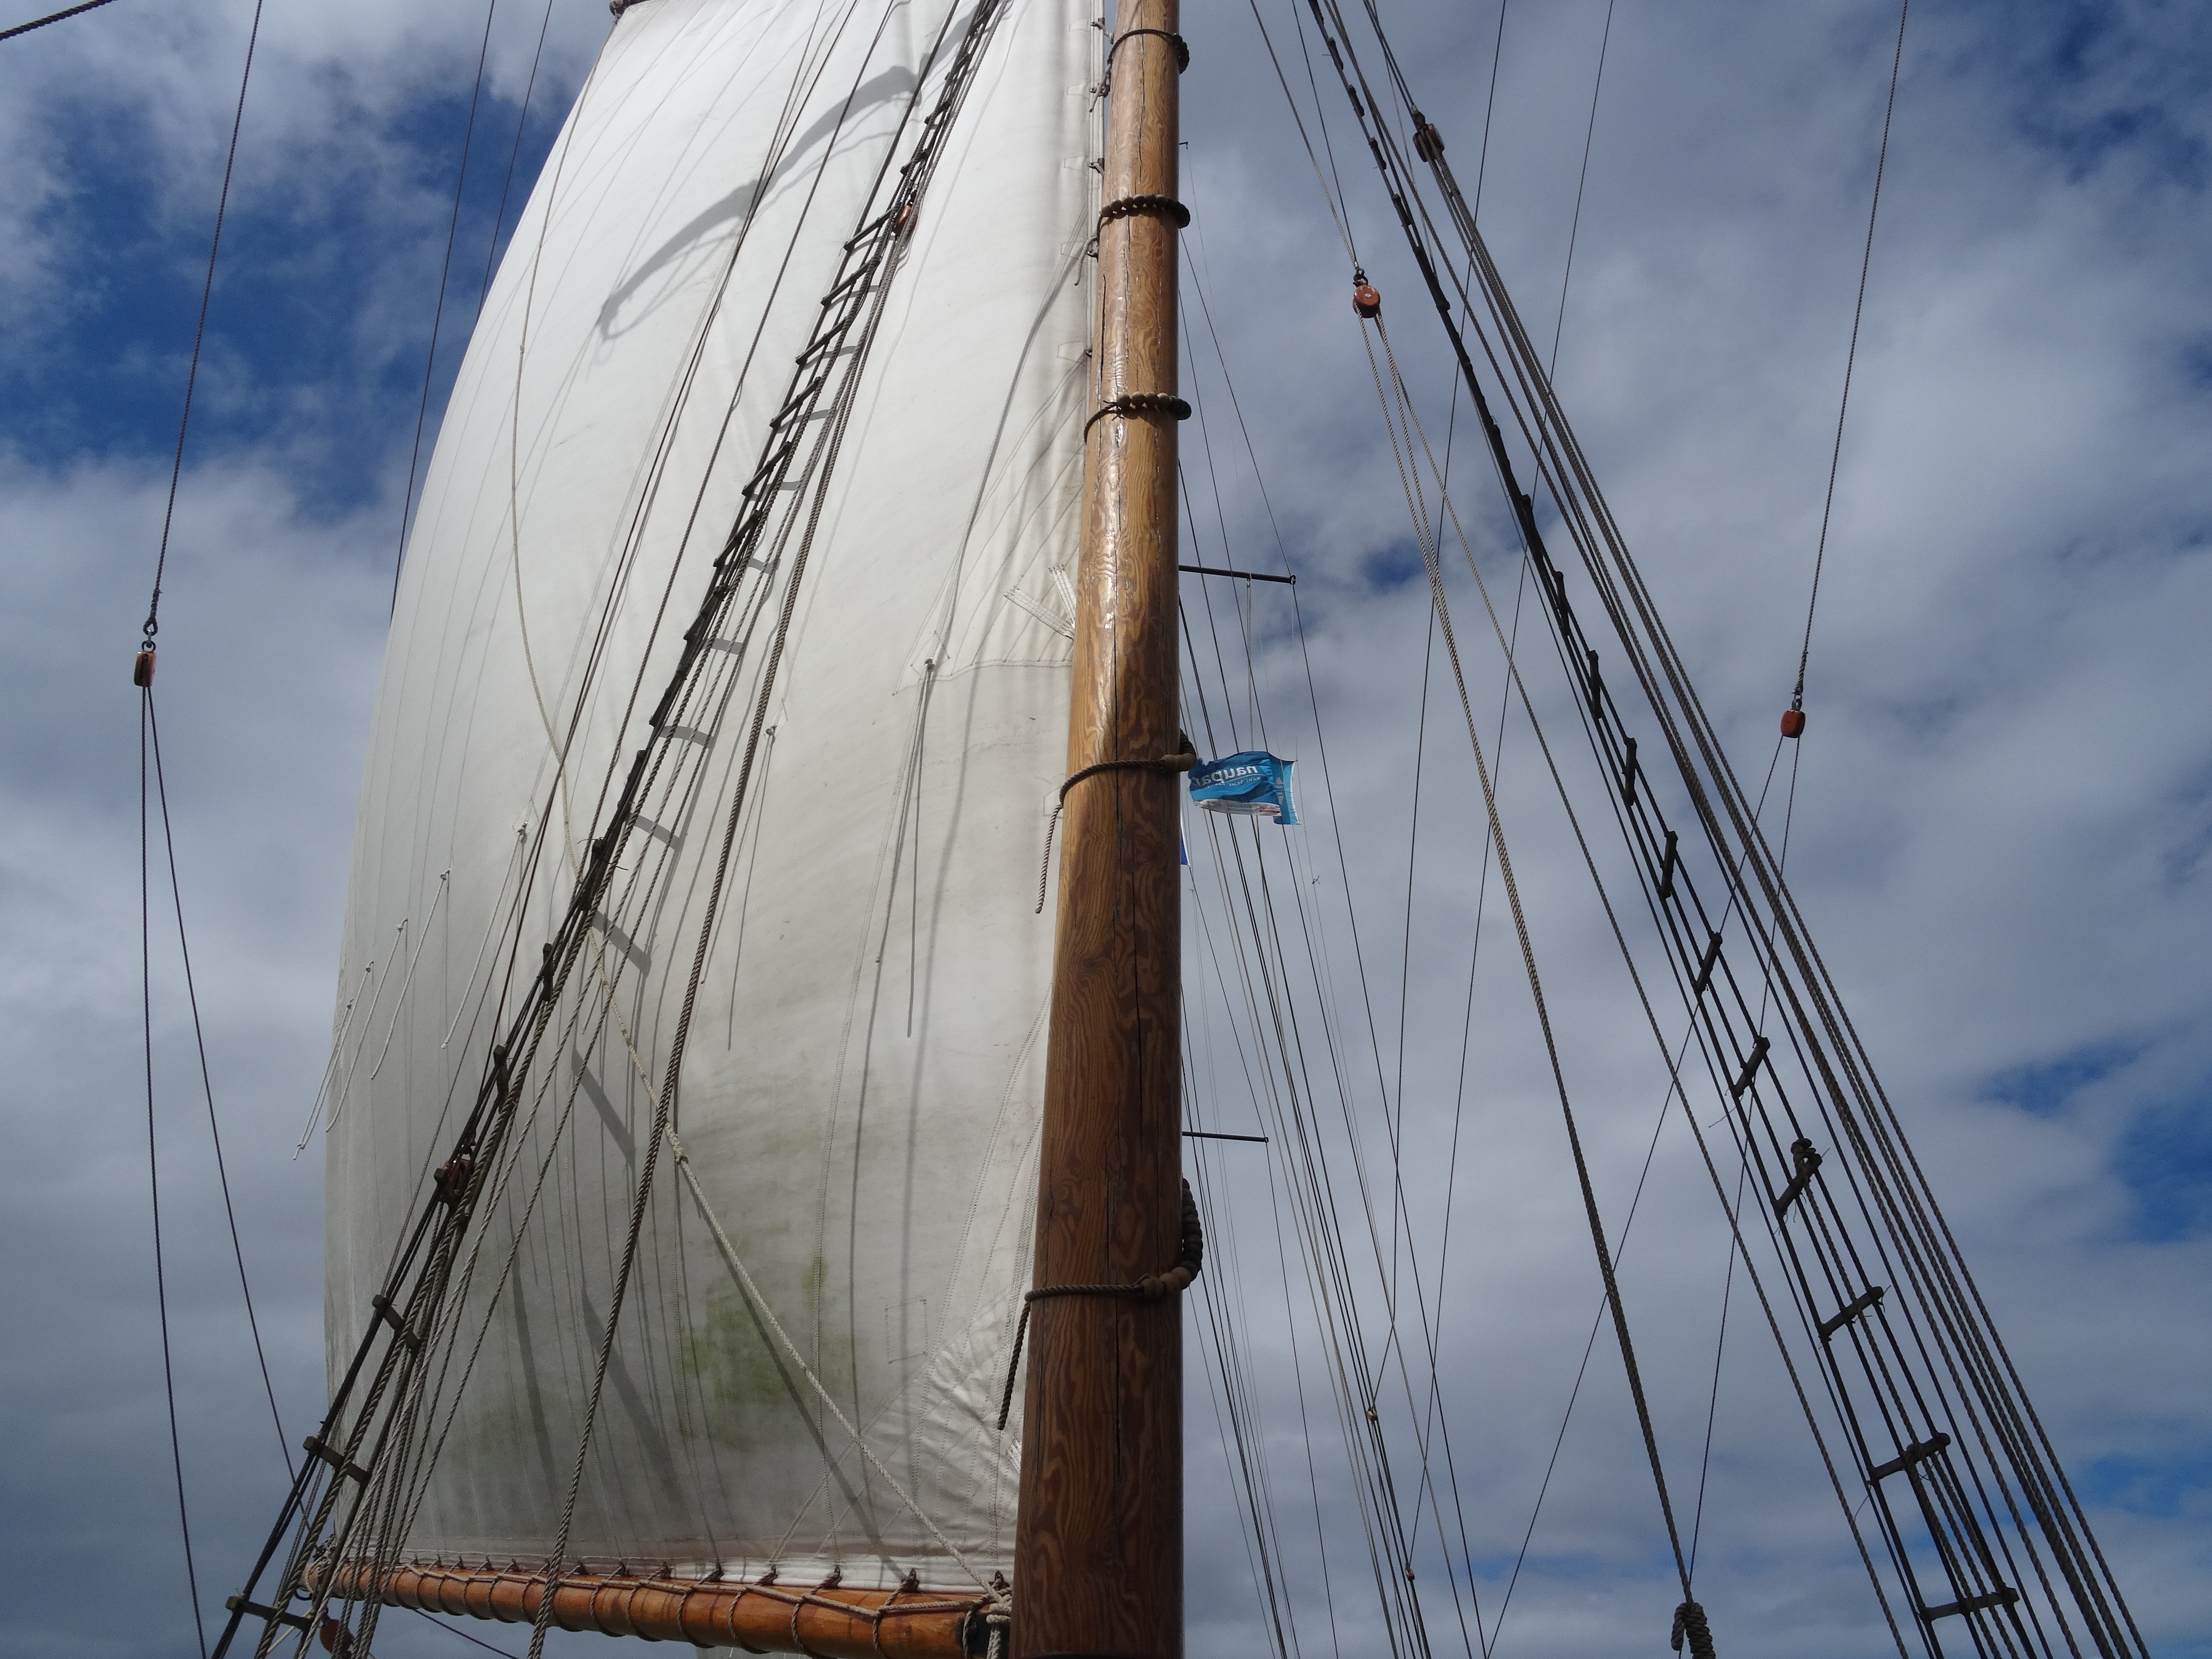
sea, dew, sky, boat, wind, ship, boot, high, vehicle, mast, sailing, rigging, blue, close, sailboat, height, close up, sail, leash, clipper, sailing vessel, shipping, maritime, ropes, masts, watercraft, schooner, windjammer, sailing boat, barque, brig, sailing ship, water sports, cordage, ship traffic jams, ship accessories, harness lines, galeas, sailing mast, role, training ship, tall ship, ship masts, boat mast, ijsselmeer, sail masts, full rigged ship, skipjack, ship of the line, caravel, brigantine, barquentine, sloop of war, yawl, ship replica, baltimore clipper